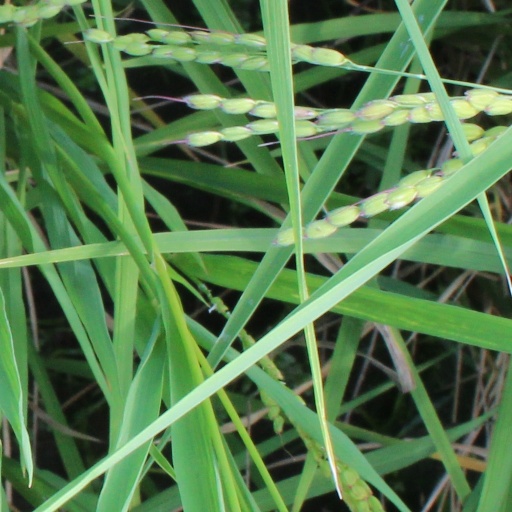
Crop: rice